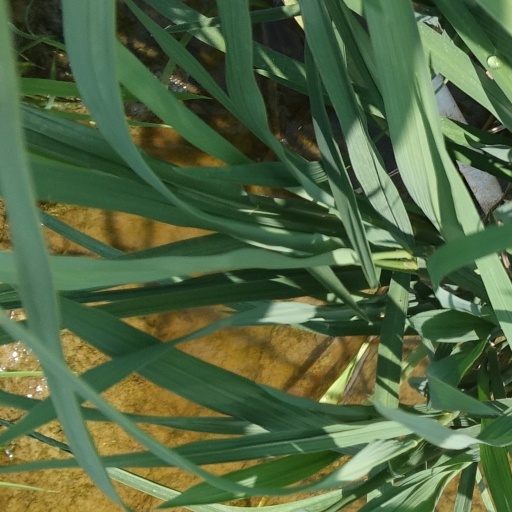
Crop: rice